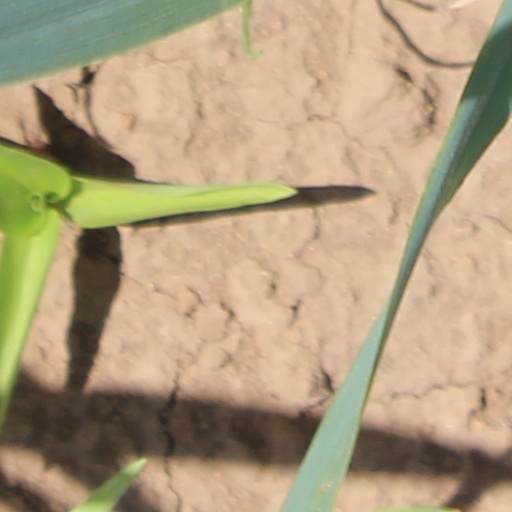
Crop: wheat